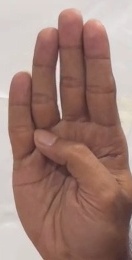
ASL sign: B